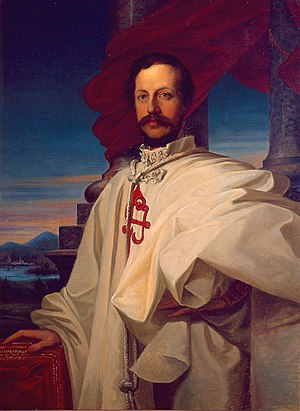
Karl 2. af Parma
Hertug Karl 2. i Santiagoordenens ordensdragt
Karl Ludvig Ferdinand var konge af Etrurien fra 1803 til 1807, hertug af Lucca fra 1824 til 1847 og endelig hertug af Parma fra 1847 til 1849.